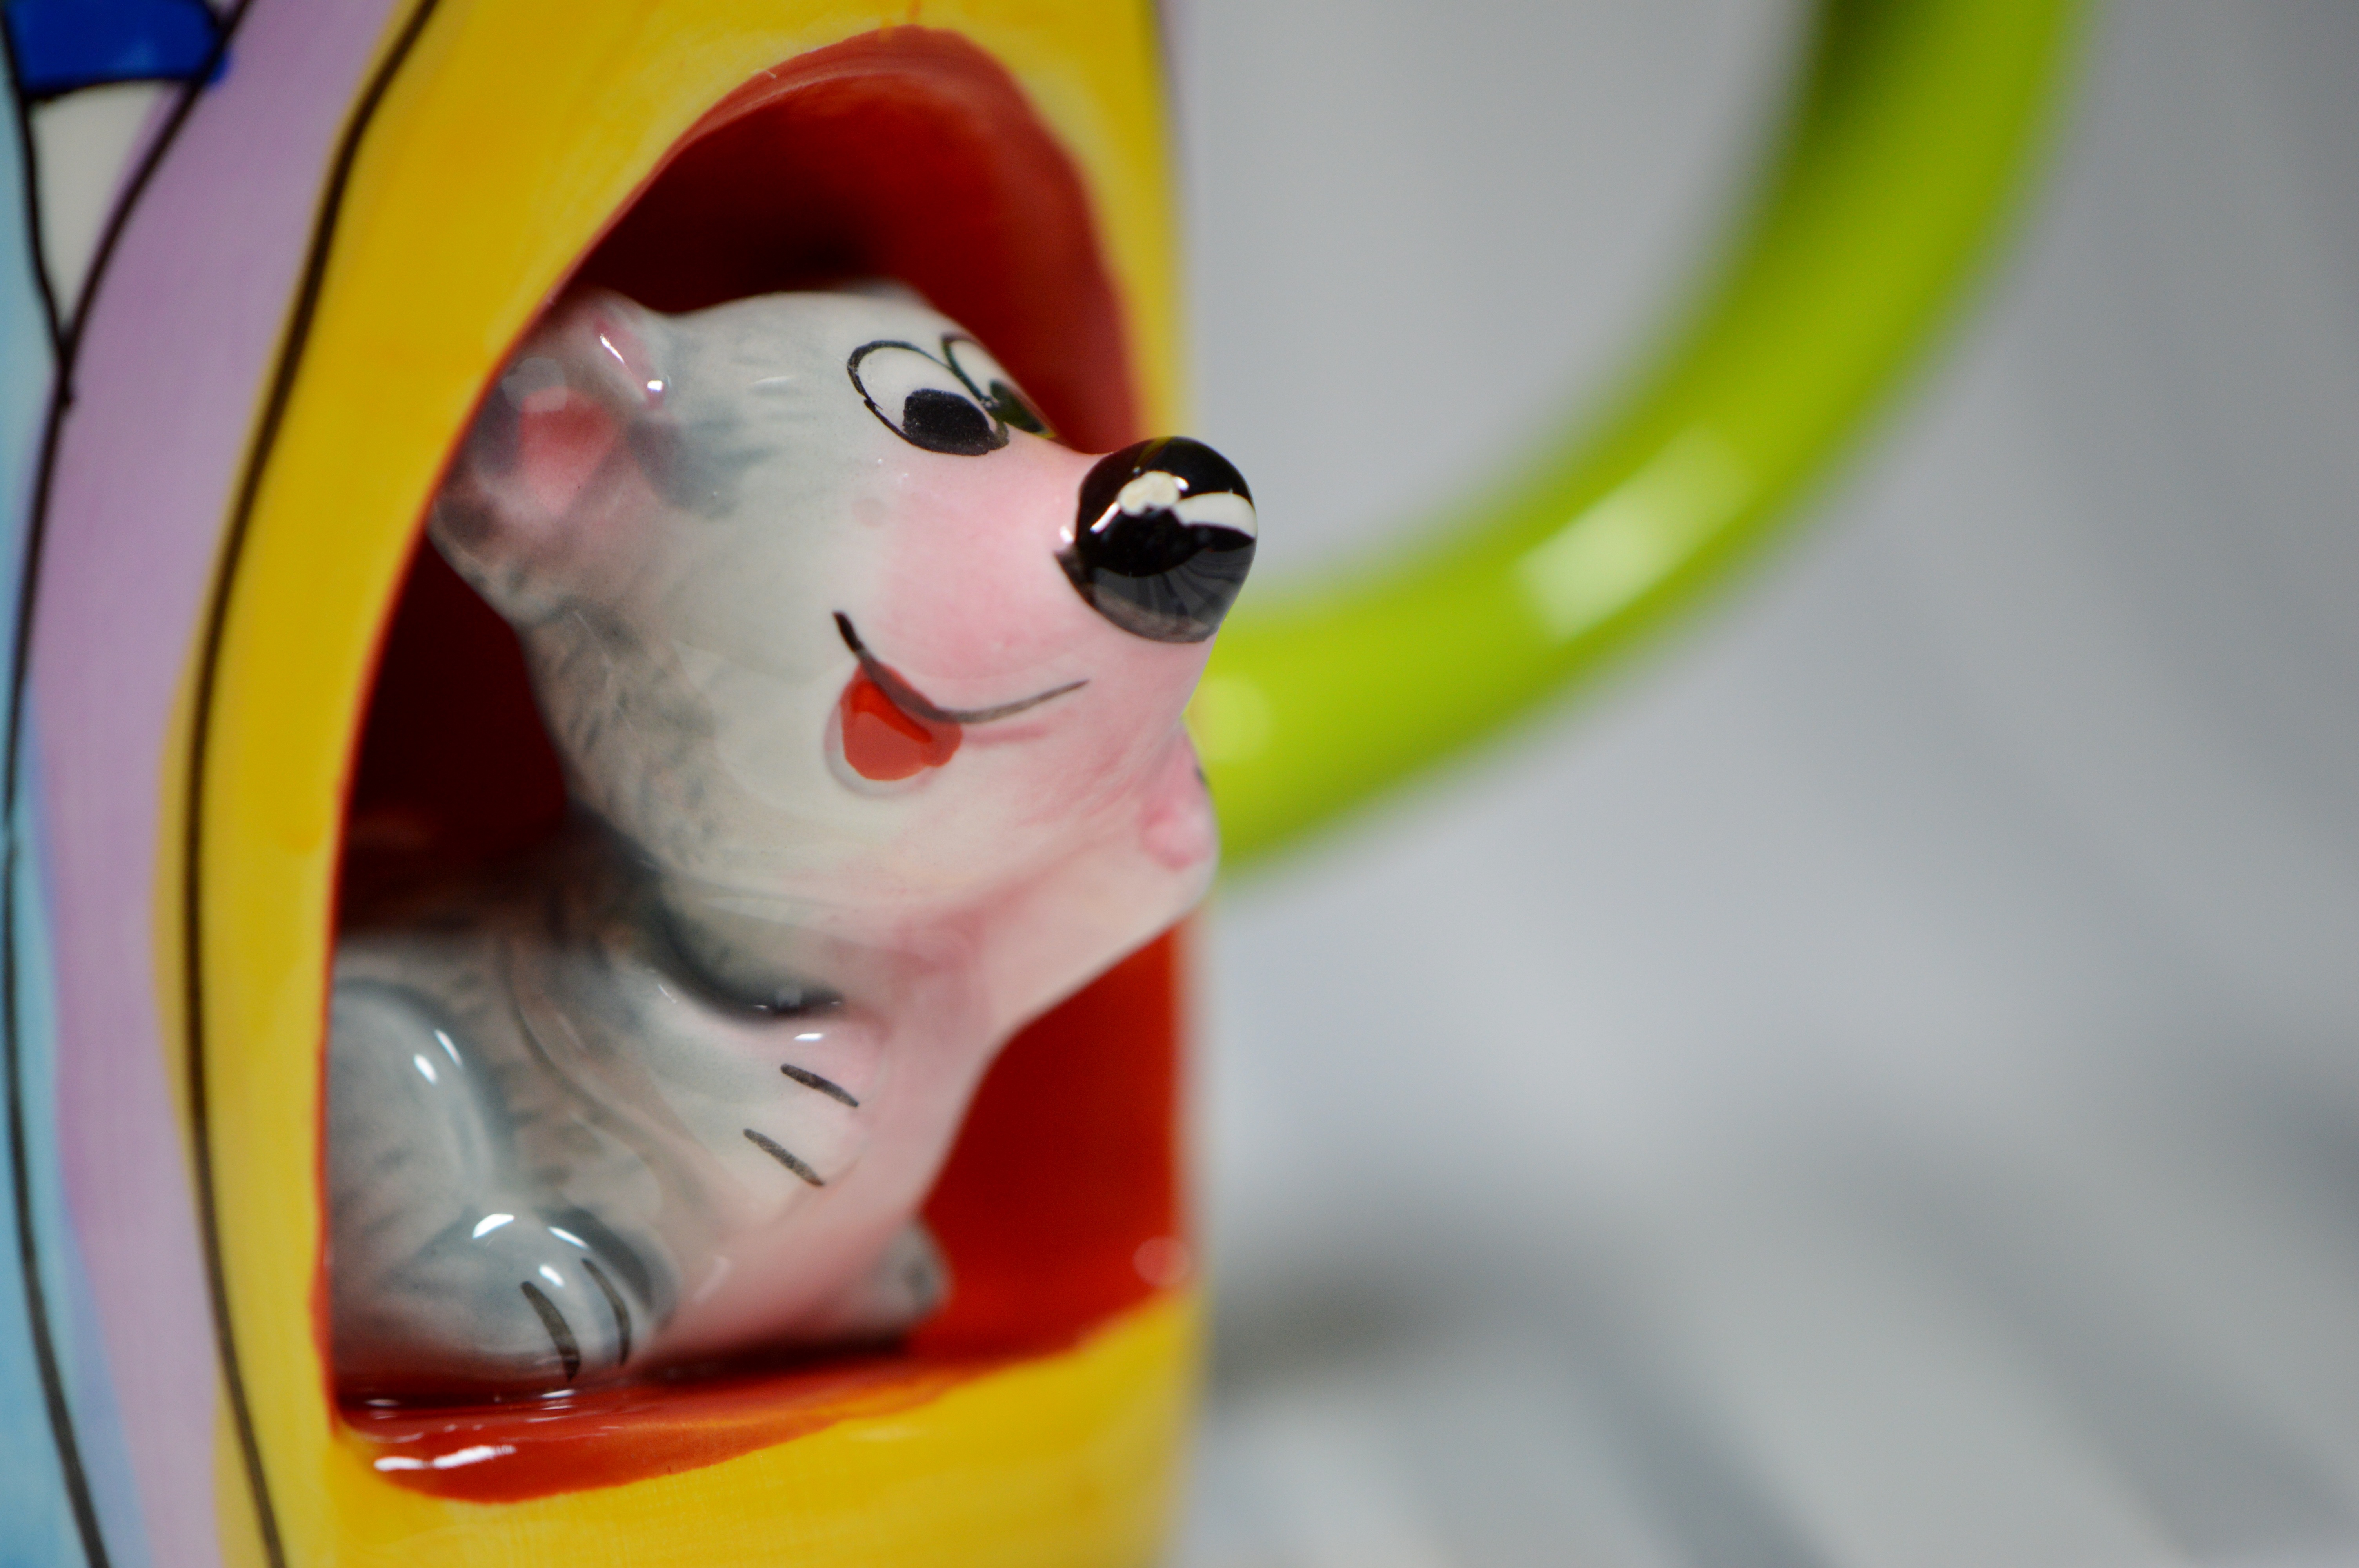
person, mouse, color, profession, colorful, yellow, clown, background, funny, porcelain, performing arts, porcelain figurine, mouse hole